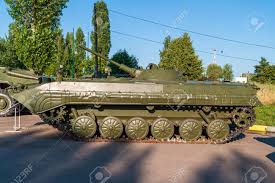
Label: BMP